Palau at the 2000 Summer Olympics

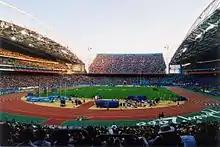
Adolf and Koshiba competed at Stadium Australia during the 2000 Summer Olympics

Palau was represented by athletes Christopher Adolf and Peoria Koshiba for athletics in the 2000 Olympic Games. Adolf competed in the men's 100 meters, and Koshiba competed in the women's 100 meters. Both have previously won their 100 meters in the 1998 Micronesian Games.